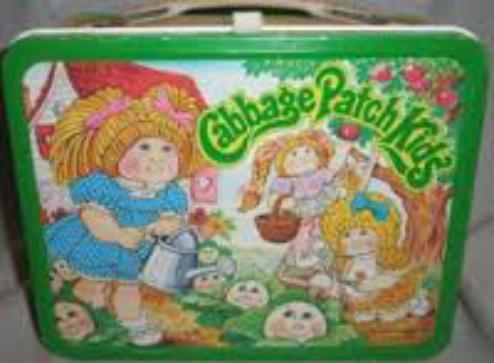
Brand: Cabbage Patch Kids
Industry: Leisure